Isaác Brizuela

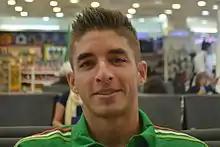
Brizuela in 2016

Isaác Brizuela Muñoz (born 28 August 1990), also known as El Conejo, is a professional footballer who plays as a winger for Liga MX club Guadalajara. Born in the United States, he played for the Mexico national team.